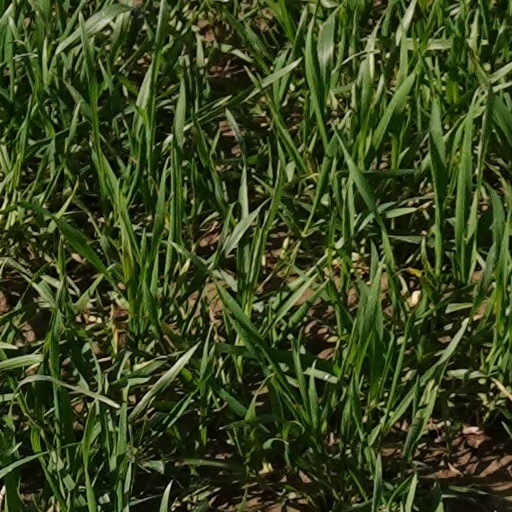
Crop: wheat